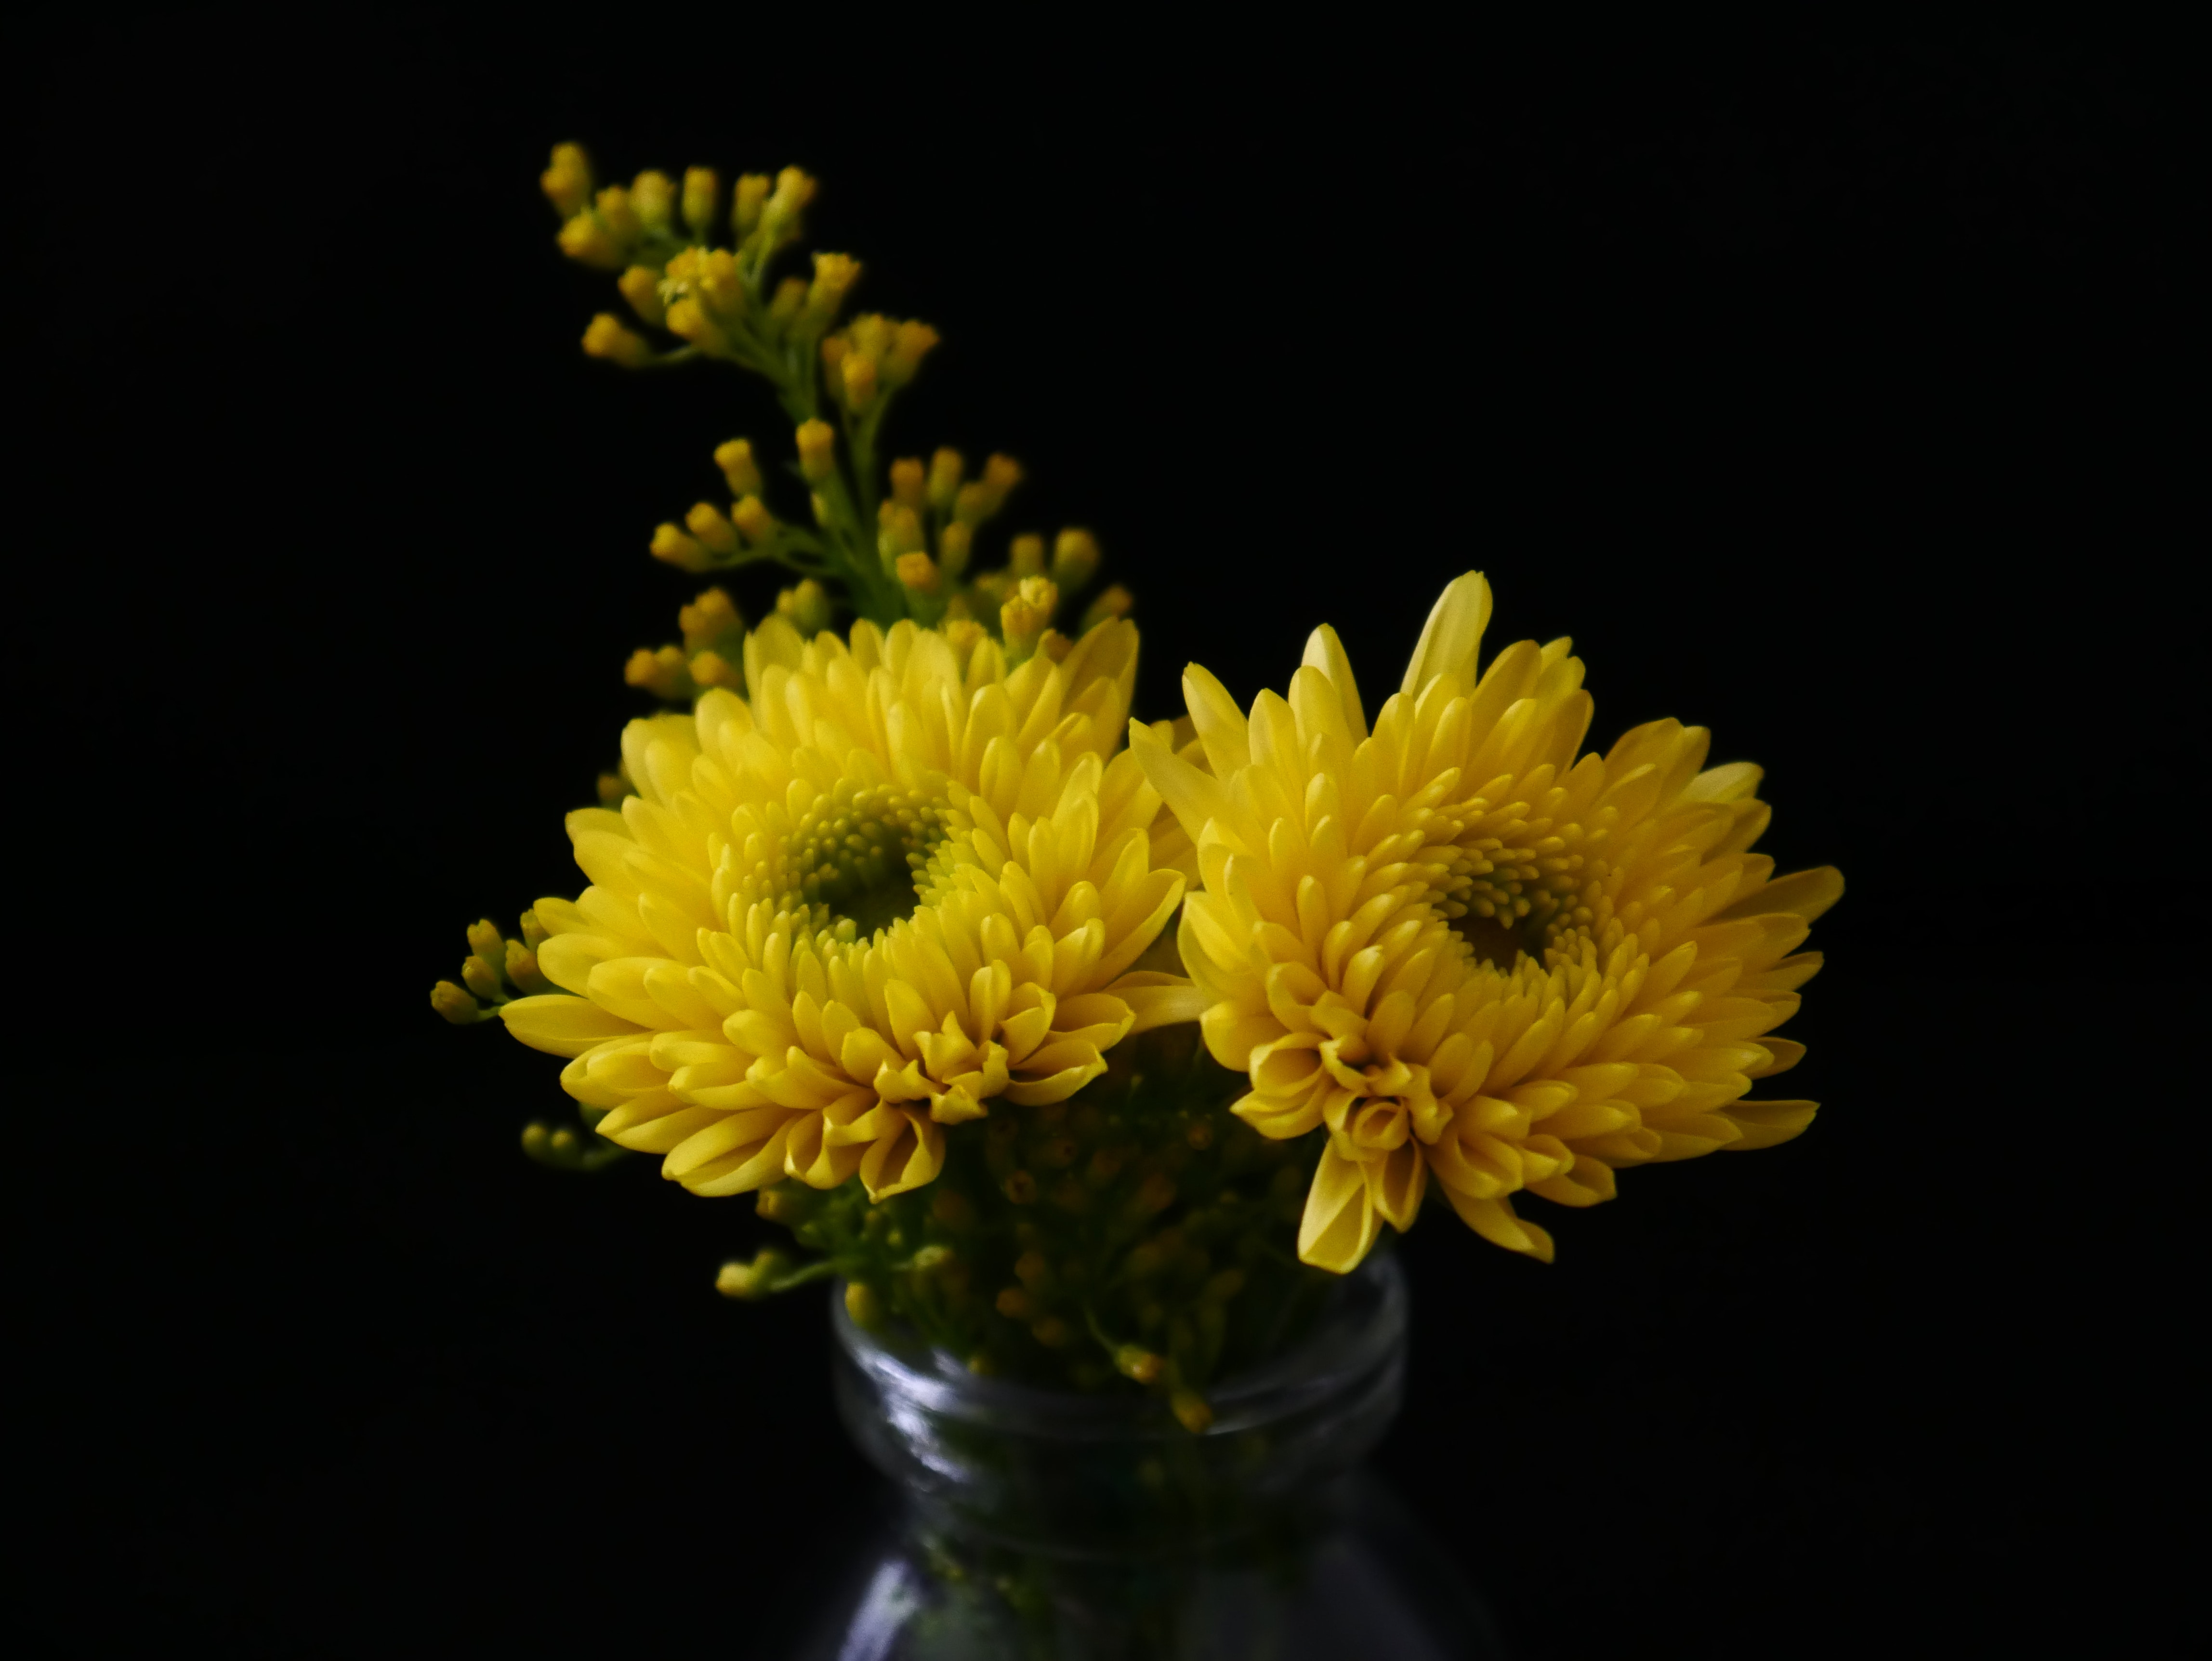
flower, yellow, still life photography, cut flowers, plant, petal, flowering plant, chrysanths, floristry, daisy family, still life, gerbera, floral design, vase, sunflower, annual plant, plant stem, artificial flower